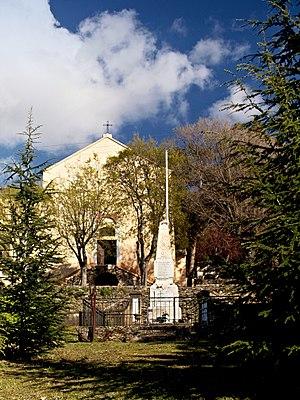
Canari est une commune française située dans la circonscription départementale de la Haute-Corse et le territoire de la collectivité de Corse. Elle appartient à l'ancienne piève de Canari dont elle était le chef-lieu, dans le Cap Corse.